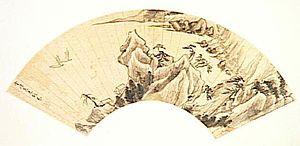
Paysage, par le peintre chinois Mo Shilong du XVIe-XVIIe siècle, éventail représentant un massif rocheux avec des pins. A gauche, deux pavillons, à droite, un homme sur mulet franchit la passerelle. Un sentier dans la montagne et un vaste plan d'eau avec deux barques à voiles. Vers 1567-1600, signé et cachet du peintre, encre sur fond or. H. 15.7
Mo Shilong ou Mo Che-Long ou Mo Shih-Lung, surnoms: Yunqing et plus tard Tinghan, noms de pinceau: Qiushi, Zhenyi Daoren, etc. C'est un peintre chinois du XVIᵉ – XVIIᵉ siècles, il est originaire de Huating qui est un district administratif de la province du Gansu en Chine. Ses dates de naissance et de décès ne sont pas connues, mais il s'avère qu'il est actif vers 1567-1600.